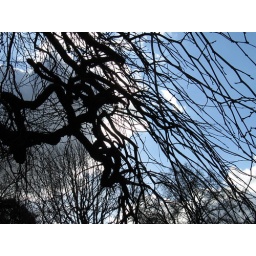
weeping tree again, i love the graphic lines of the leafless branches against the bright early spring sky